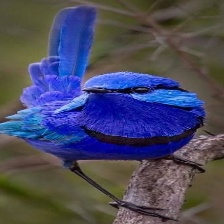
Species: SPLENDID WREN
Scientific name: MALURUS SPLENDENS